Cooper Smeaton

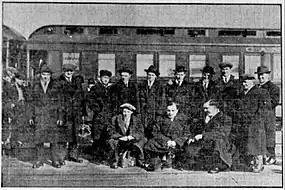
Smeaton, sitting in the middle in the front row, with players and staff of the Grand-Mère Hockey Club prior to the 1914 Allan Cup challenge series between Grand-Mère and the Regina Victorias.

Smeaton moved to New York in 1910 and played one season of point for the New York Wanderers, while working for Spalding Sporting Goods. On the New York Wanderers team he played alongside fellow Montreal Westmount products Sprague and Odie Cleghorn. Although praised by the "Brooklyn Daily Eagle" after the season as the best point player in the league (AAHL) the newspaper also pointed out that the Wanderers were involved in many rough house incidents and that Smeaton's "principal fault lies in the fact that he is inclined not only toward dirty play, but also left a poor impression upon many of the spectators through his actions on the ice."